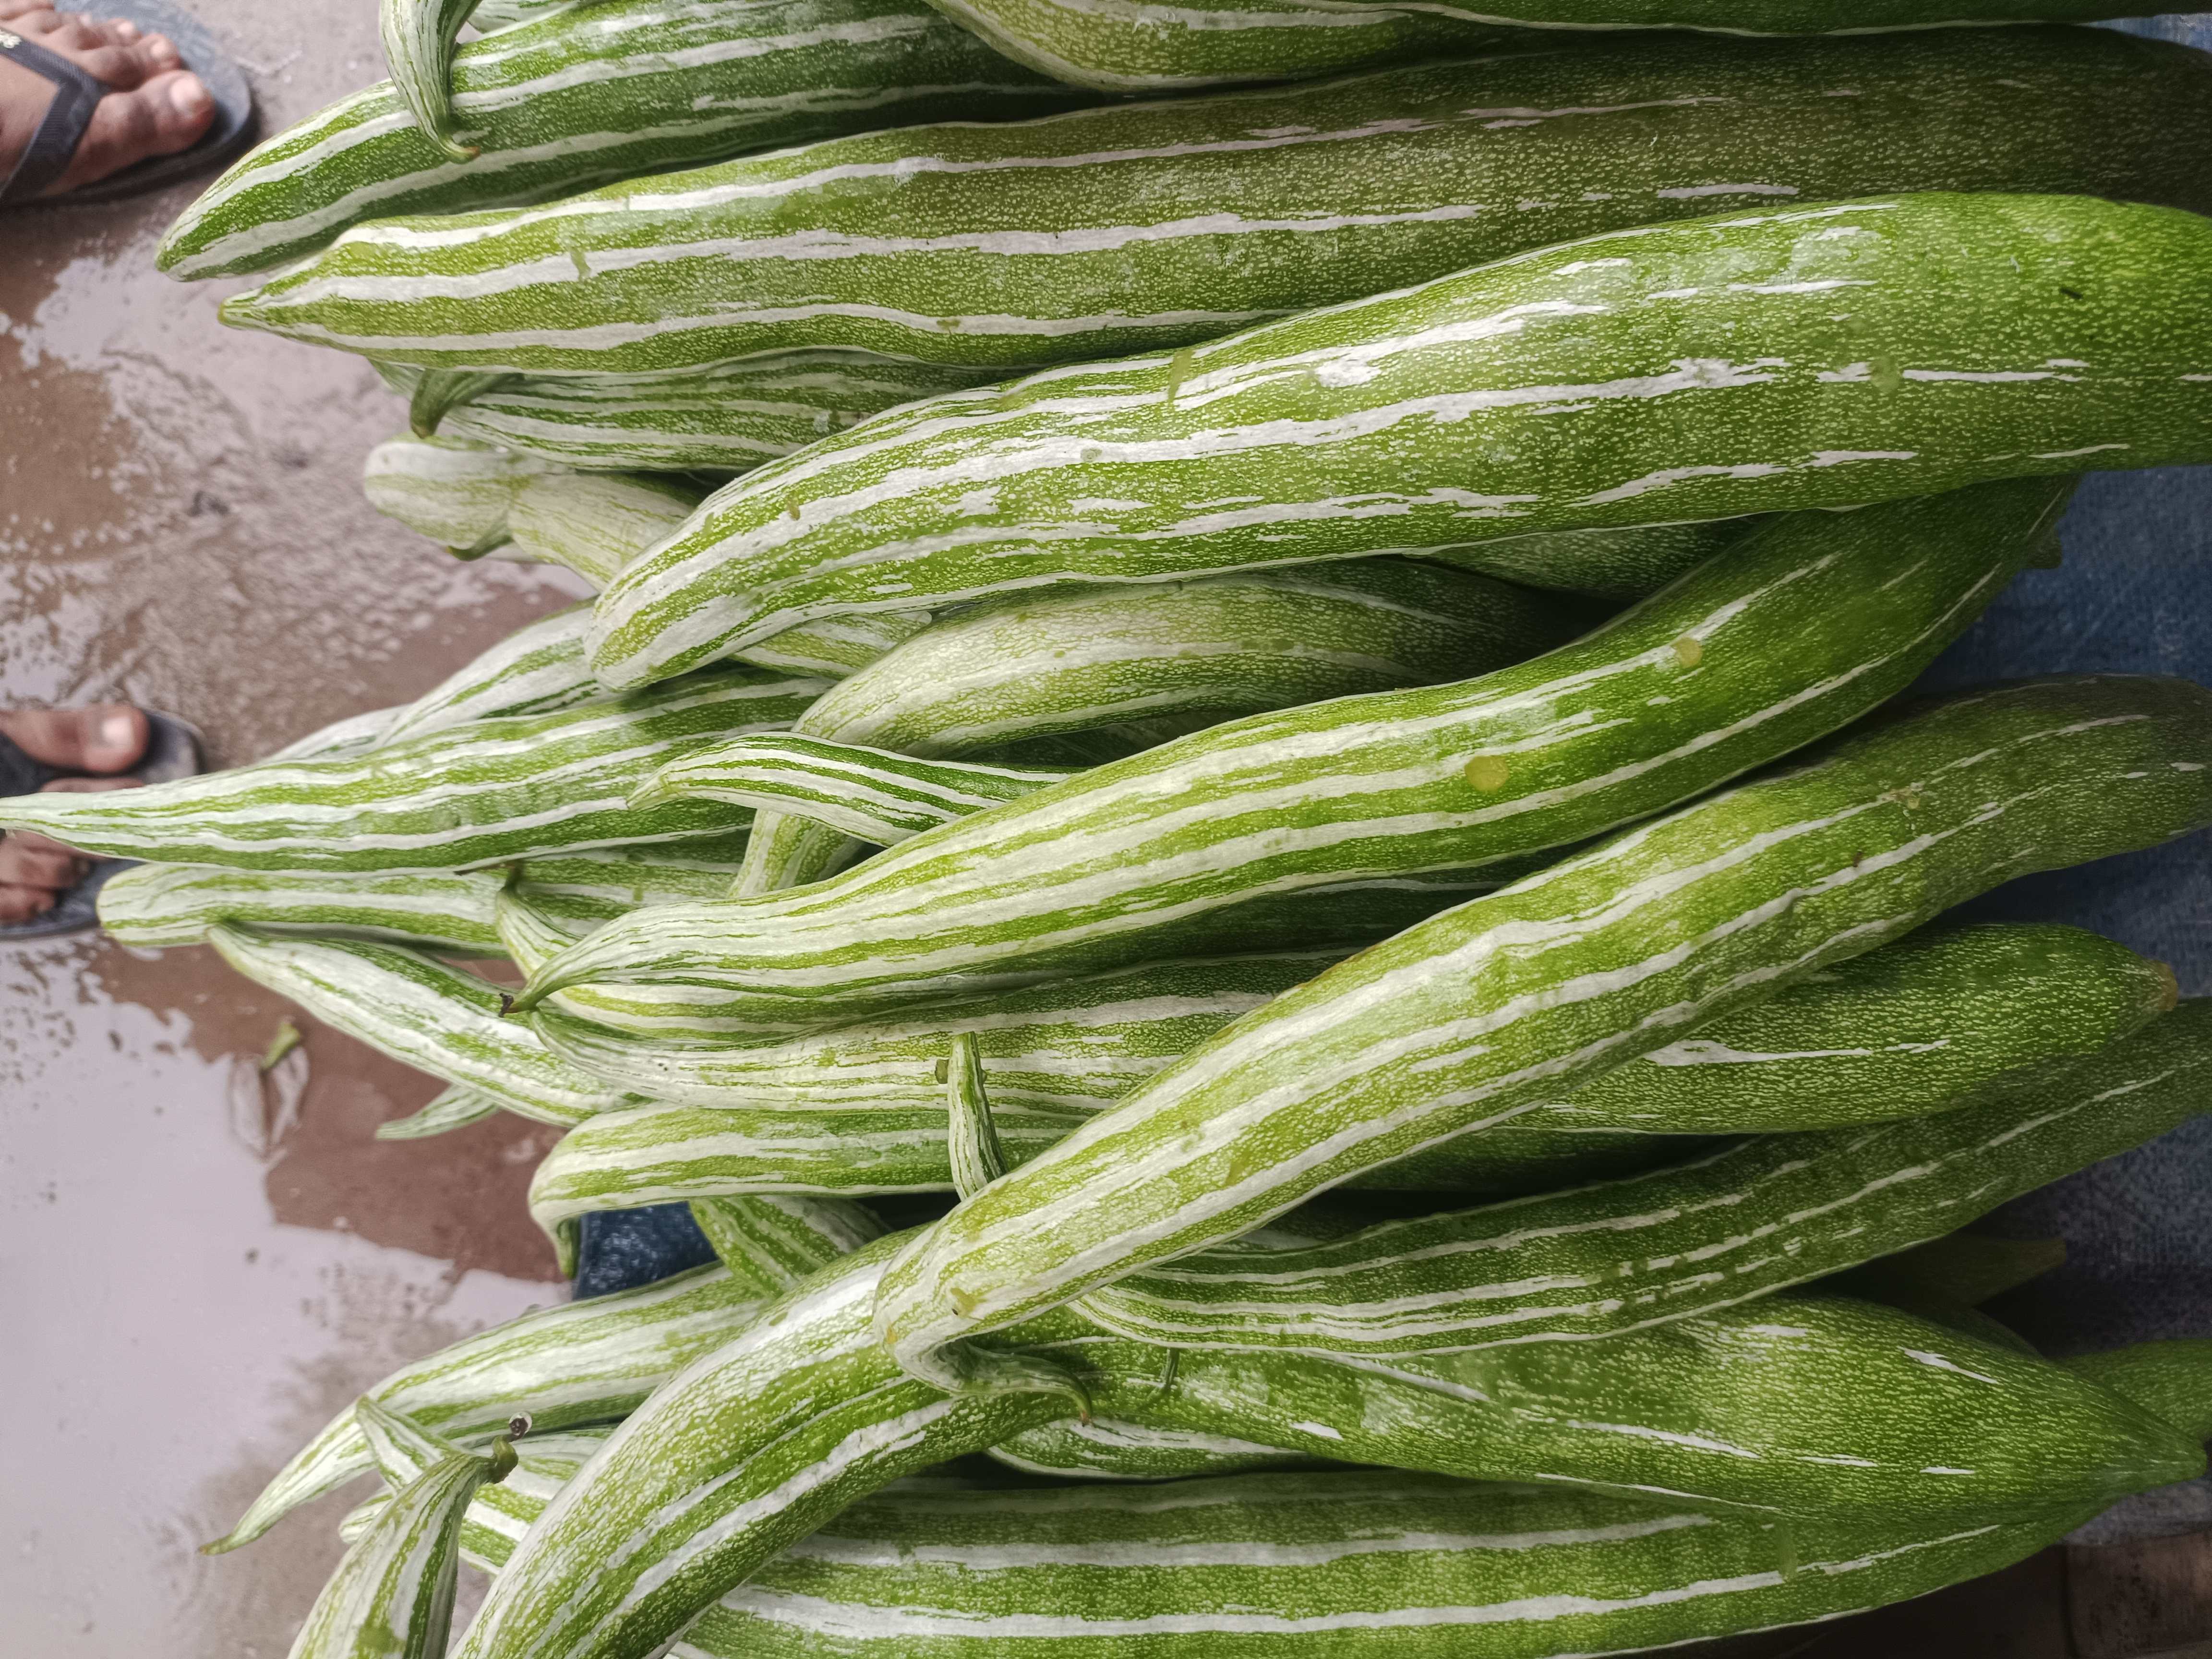
Label: Trichosanthes cucumerina